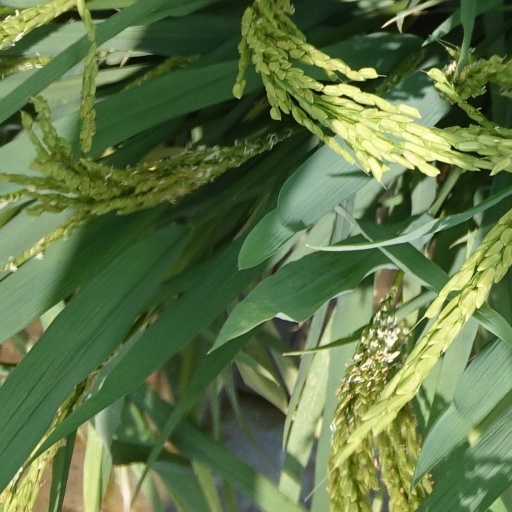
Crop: rice